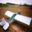
Label: airplane